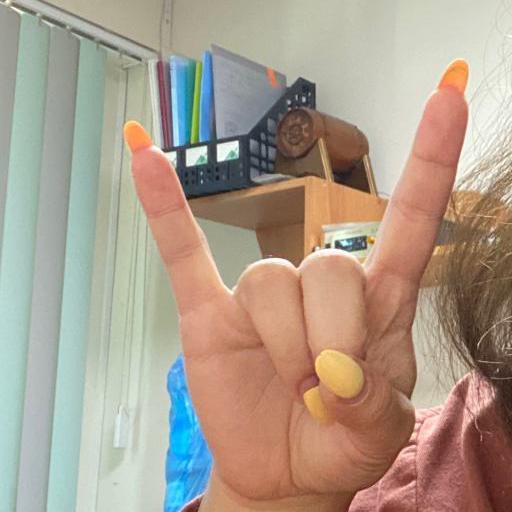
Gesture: rock